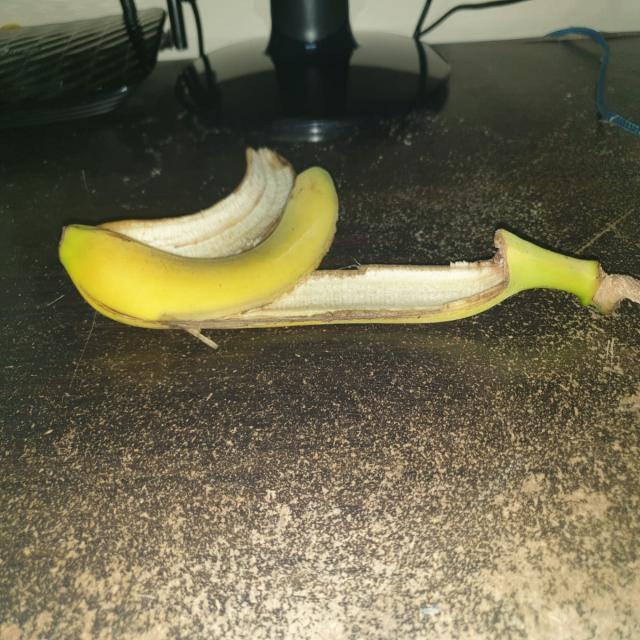
Label: bananas